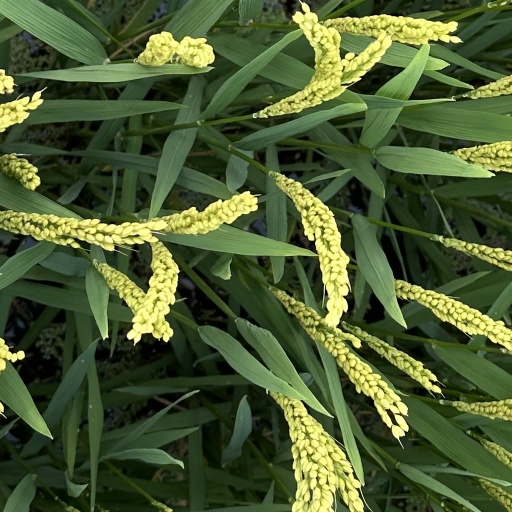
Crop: rice